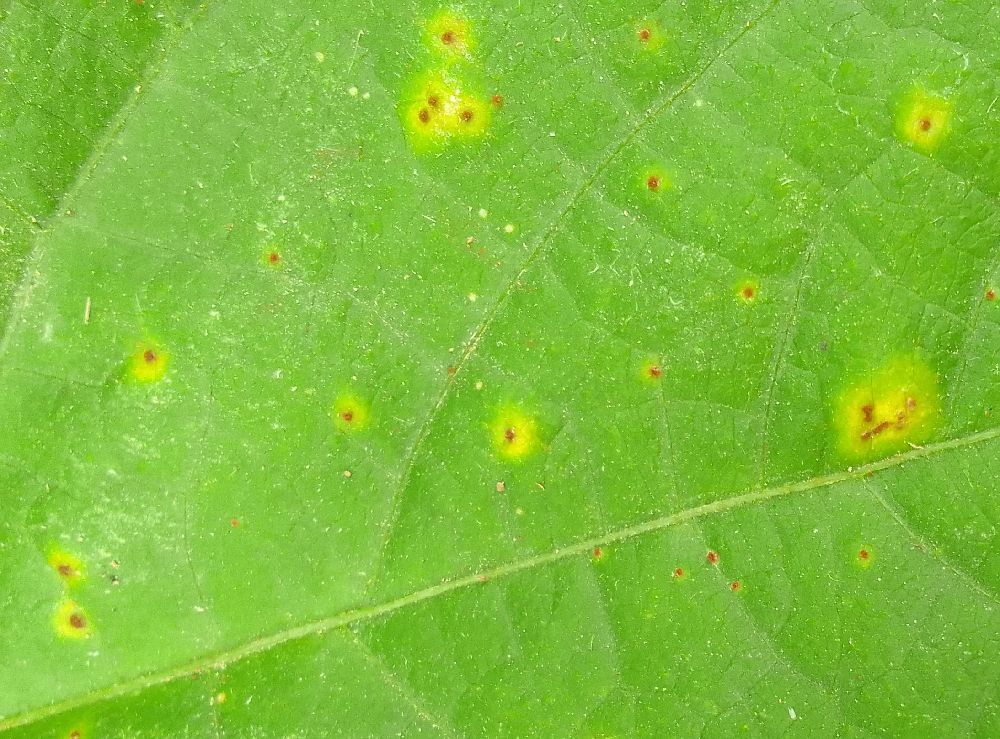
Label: rust